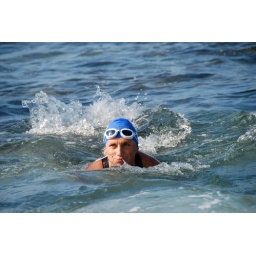
Yvonne swimming with the fish by Biestmilch